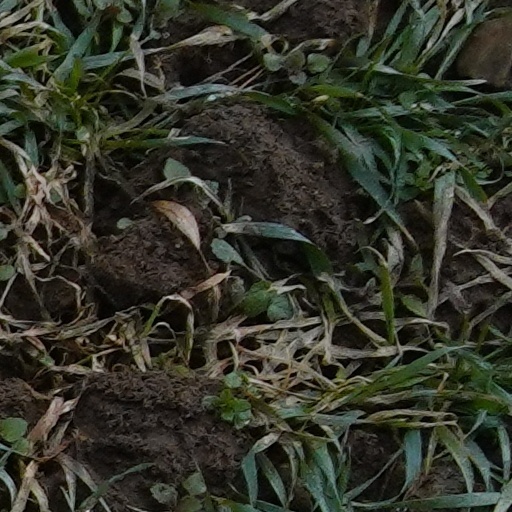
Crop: wheat